Mexican folk dance

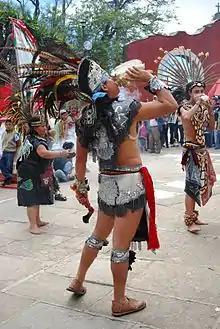
Conchero dance blowing conch shell in Amecameca.

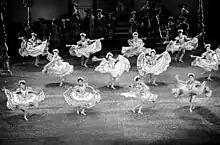
Ballet Folkorico de Mexico 1970.

Instruments used to accompany the dancers have changed to include those from Europe, but pre Hispanic ones, especially drums and flutes, are still used. However, as many dances are still tied to religious events, knowing how to play the traditional songs and dance the traditional dances still gives dancers and musicians social stature, as they are keepers of tradition and expected to pass it along to the next generation.